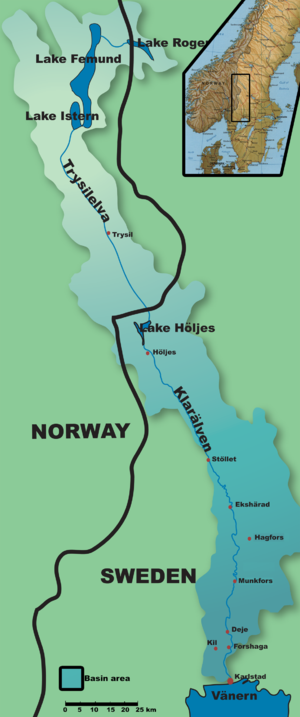
Klarälven, la rivière claire en français, est une rivière du centre de la Scandinavie, partagée entre la Suède et la Norvège. Elle est historiquement importante pour les bénéfices économiques qu'elle a engendrés grâce au transport du bois par flottage et aujourd'hui en tant que cours d'eau propice à la pêche en eaux-vives. C'est la principale source du fleuve Göta älv, plus important fleuve de Suède en termes de débit.